Joshua 6

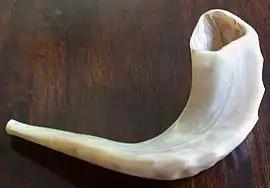
A shofar made from a ram's horn.

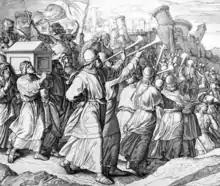
"The Battle of Jericho", by Julius Schnorr von Carolsfeld (1794-1872)

The whole procedure before the actual battle is an act of religious obedience and devotion without military realism to emphasize that in this primary account of Israel's Holy War the victory belong to YHWH. In contrast to the triumphant victories in the Transjordanian Holy War (Deuteronomy 2:26–3:11, especially 2:31), a new significance and solemnity is presented here about the taking of Jericho, as the 'first fruit' of the conquest of the promised land.